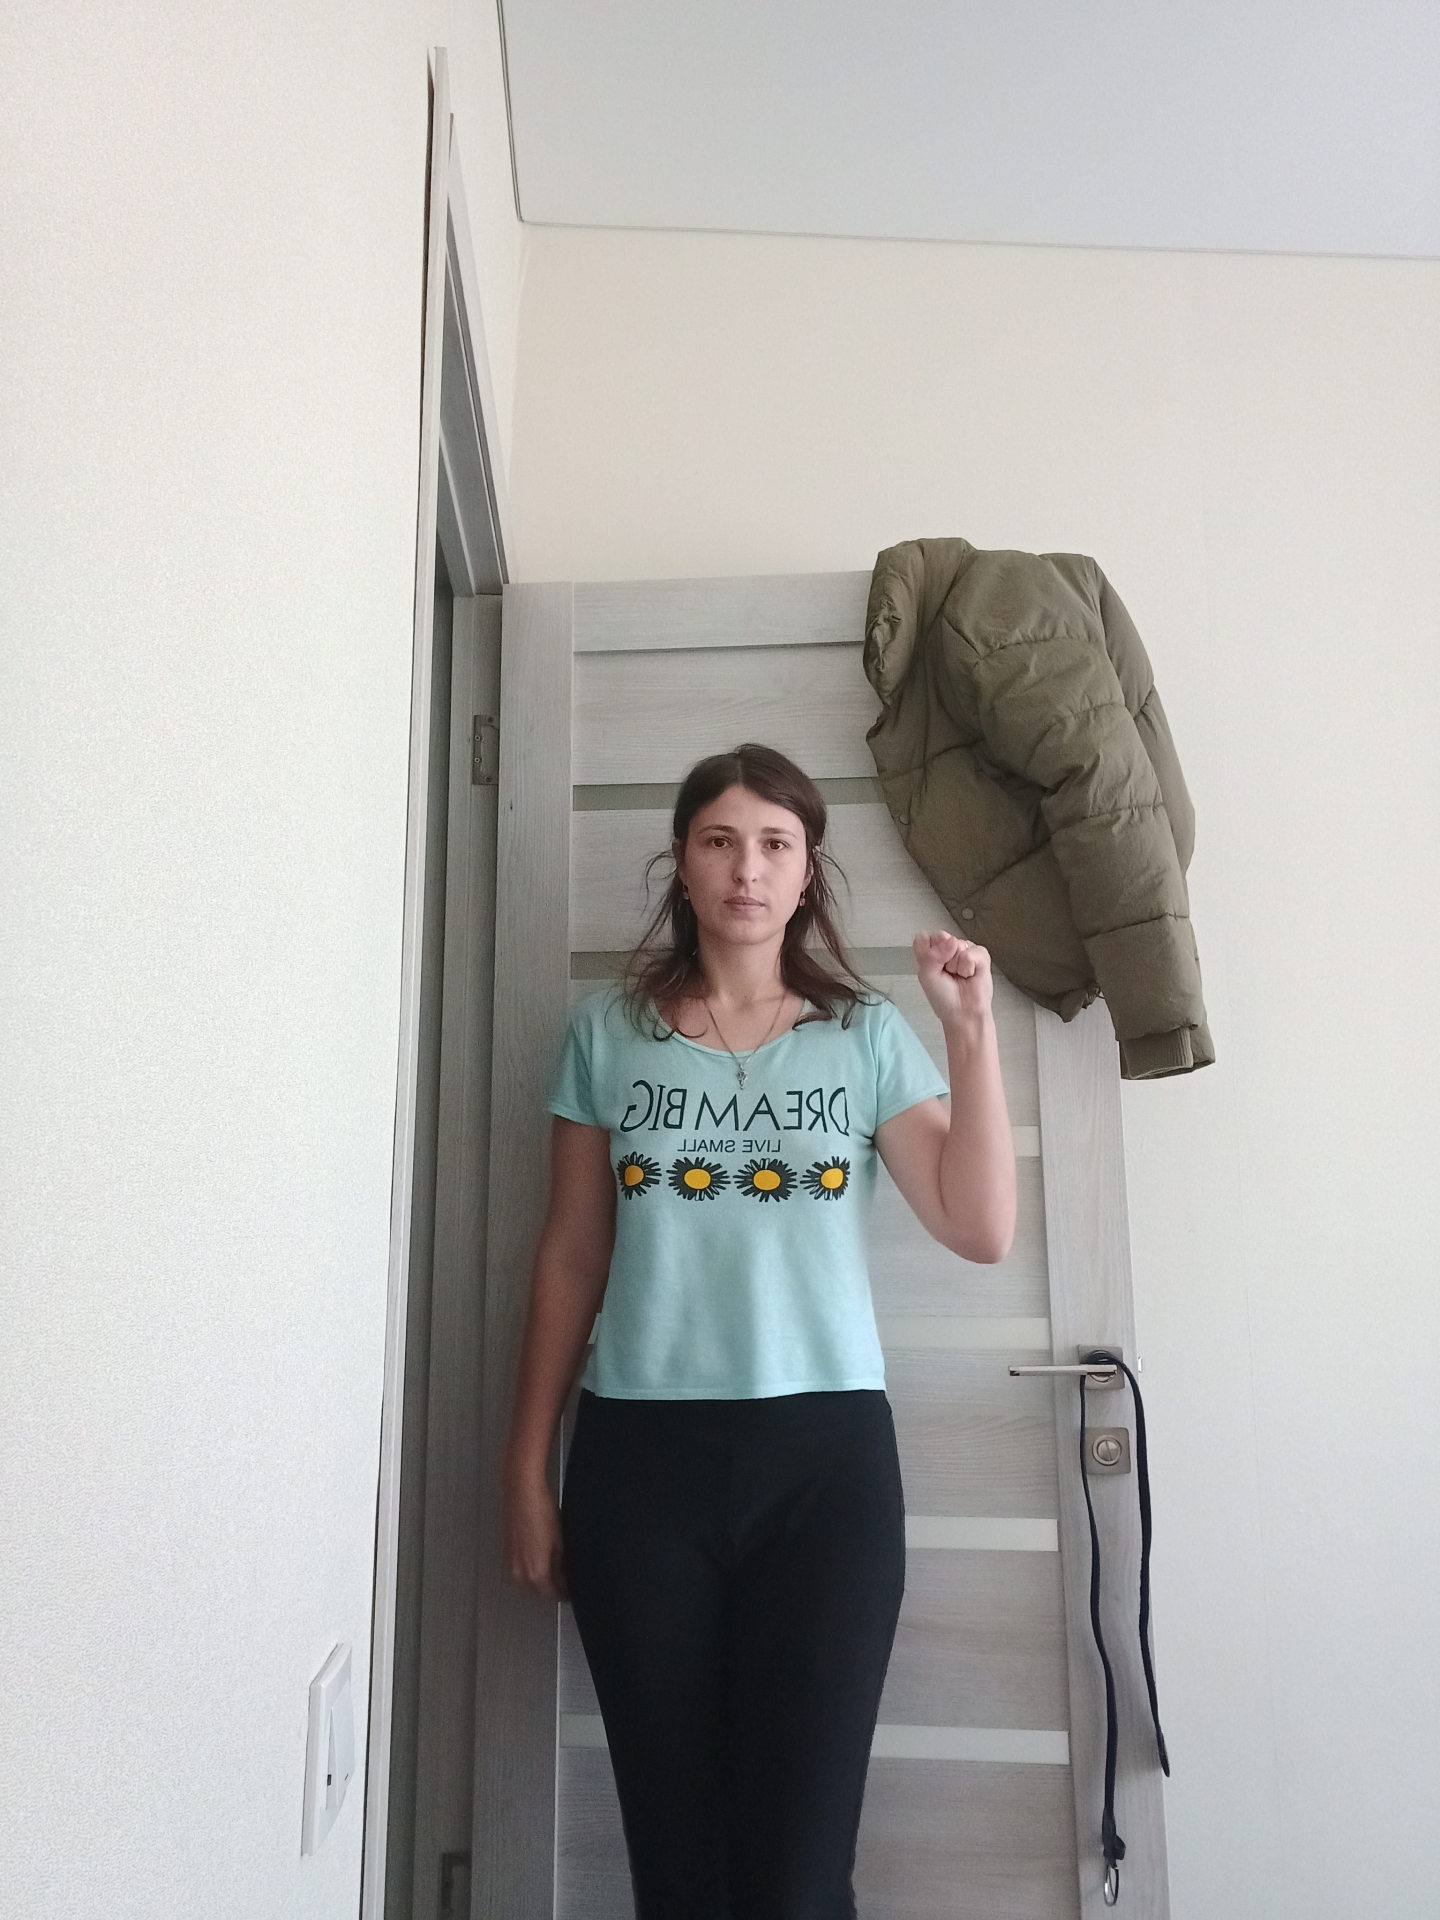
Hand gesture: fist